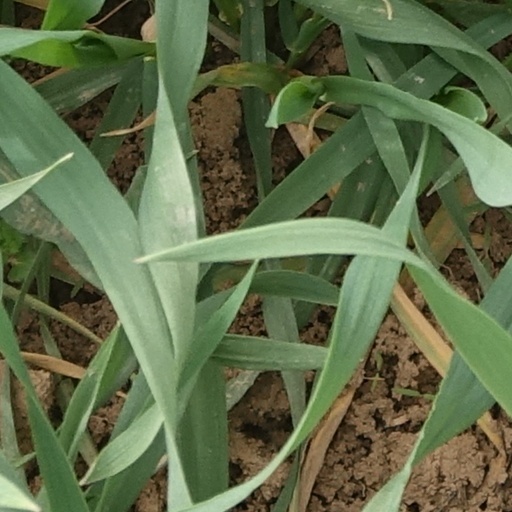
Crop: wheat